Italia-class ironclad

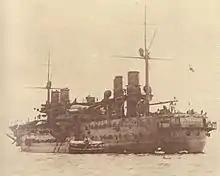
"Italia" as she appeared after her 1905–1908 refit

Instead of belt armor the ships were protected by a mild steel armored deck, the details of which are unclear. Vinogradov notes that contemporary sources report a range of thicknesses from 3 to 4.7 in. He suggests that the most likely explanation is that the ships were not identical. British intelligence reports credit "Italia" with a deck thickness of in the central portion of the ship and reduced to 3 in at the bow and stern. The same reports state that "Lepanto" had a uniform 3 in deck. The armored deck sloped downward to meet the ships' sides at a point below the waterline and combined with two bulkheads that ran the entire length of the ships, set back several feet from the side, and numerous other bulkheads interspersed among the two main bulkheads to create a hull extensively divided into watertight compartments. The resulting "cellular raft" of small compartments was designed to detonate shells before they could penetrate very far into the ships; confining the resulting explosion and flooding to limited areas, dampening and containing the effect.